Markets Field

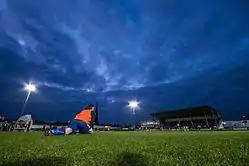

The Markets Field is a UEFA category two stadium in Garryowen, Limerick, Ireland with a capacity of around 3,500. Formerly the home of Limerick FC, it is currently the home ground of Treaty United.